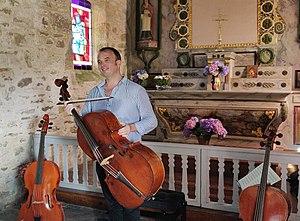
Patrick Langot lors d'un concert à la chapelle de Saint-Samson.
Patrick Langot est un violoncelliste français. Il interprète toutes sortes de musiques, depuis le baroque jusqu'à la musique contemporaine, en soliste, chambriste ou continuiste.